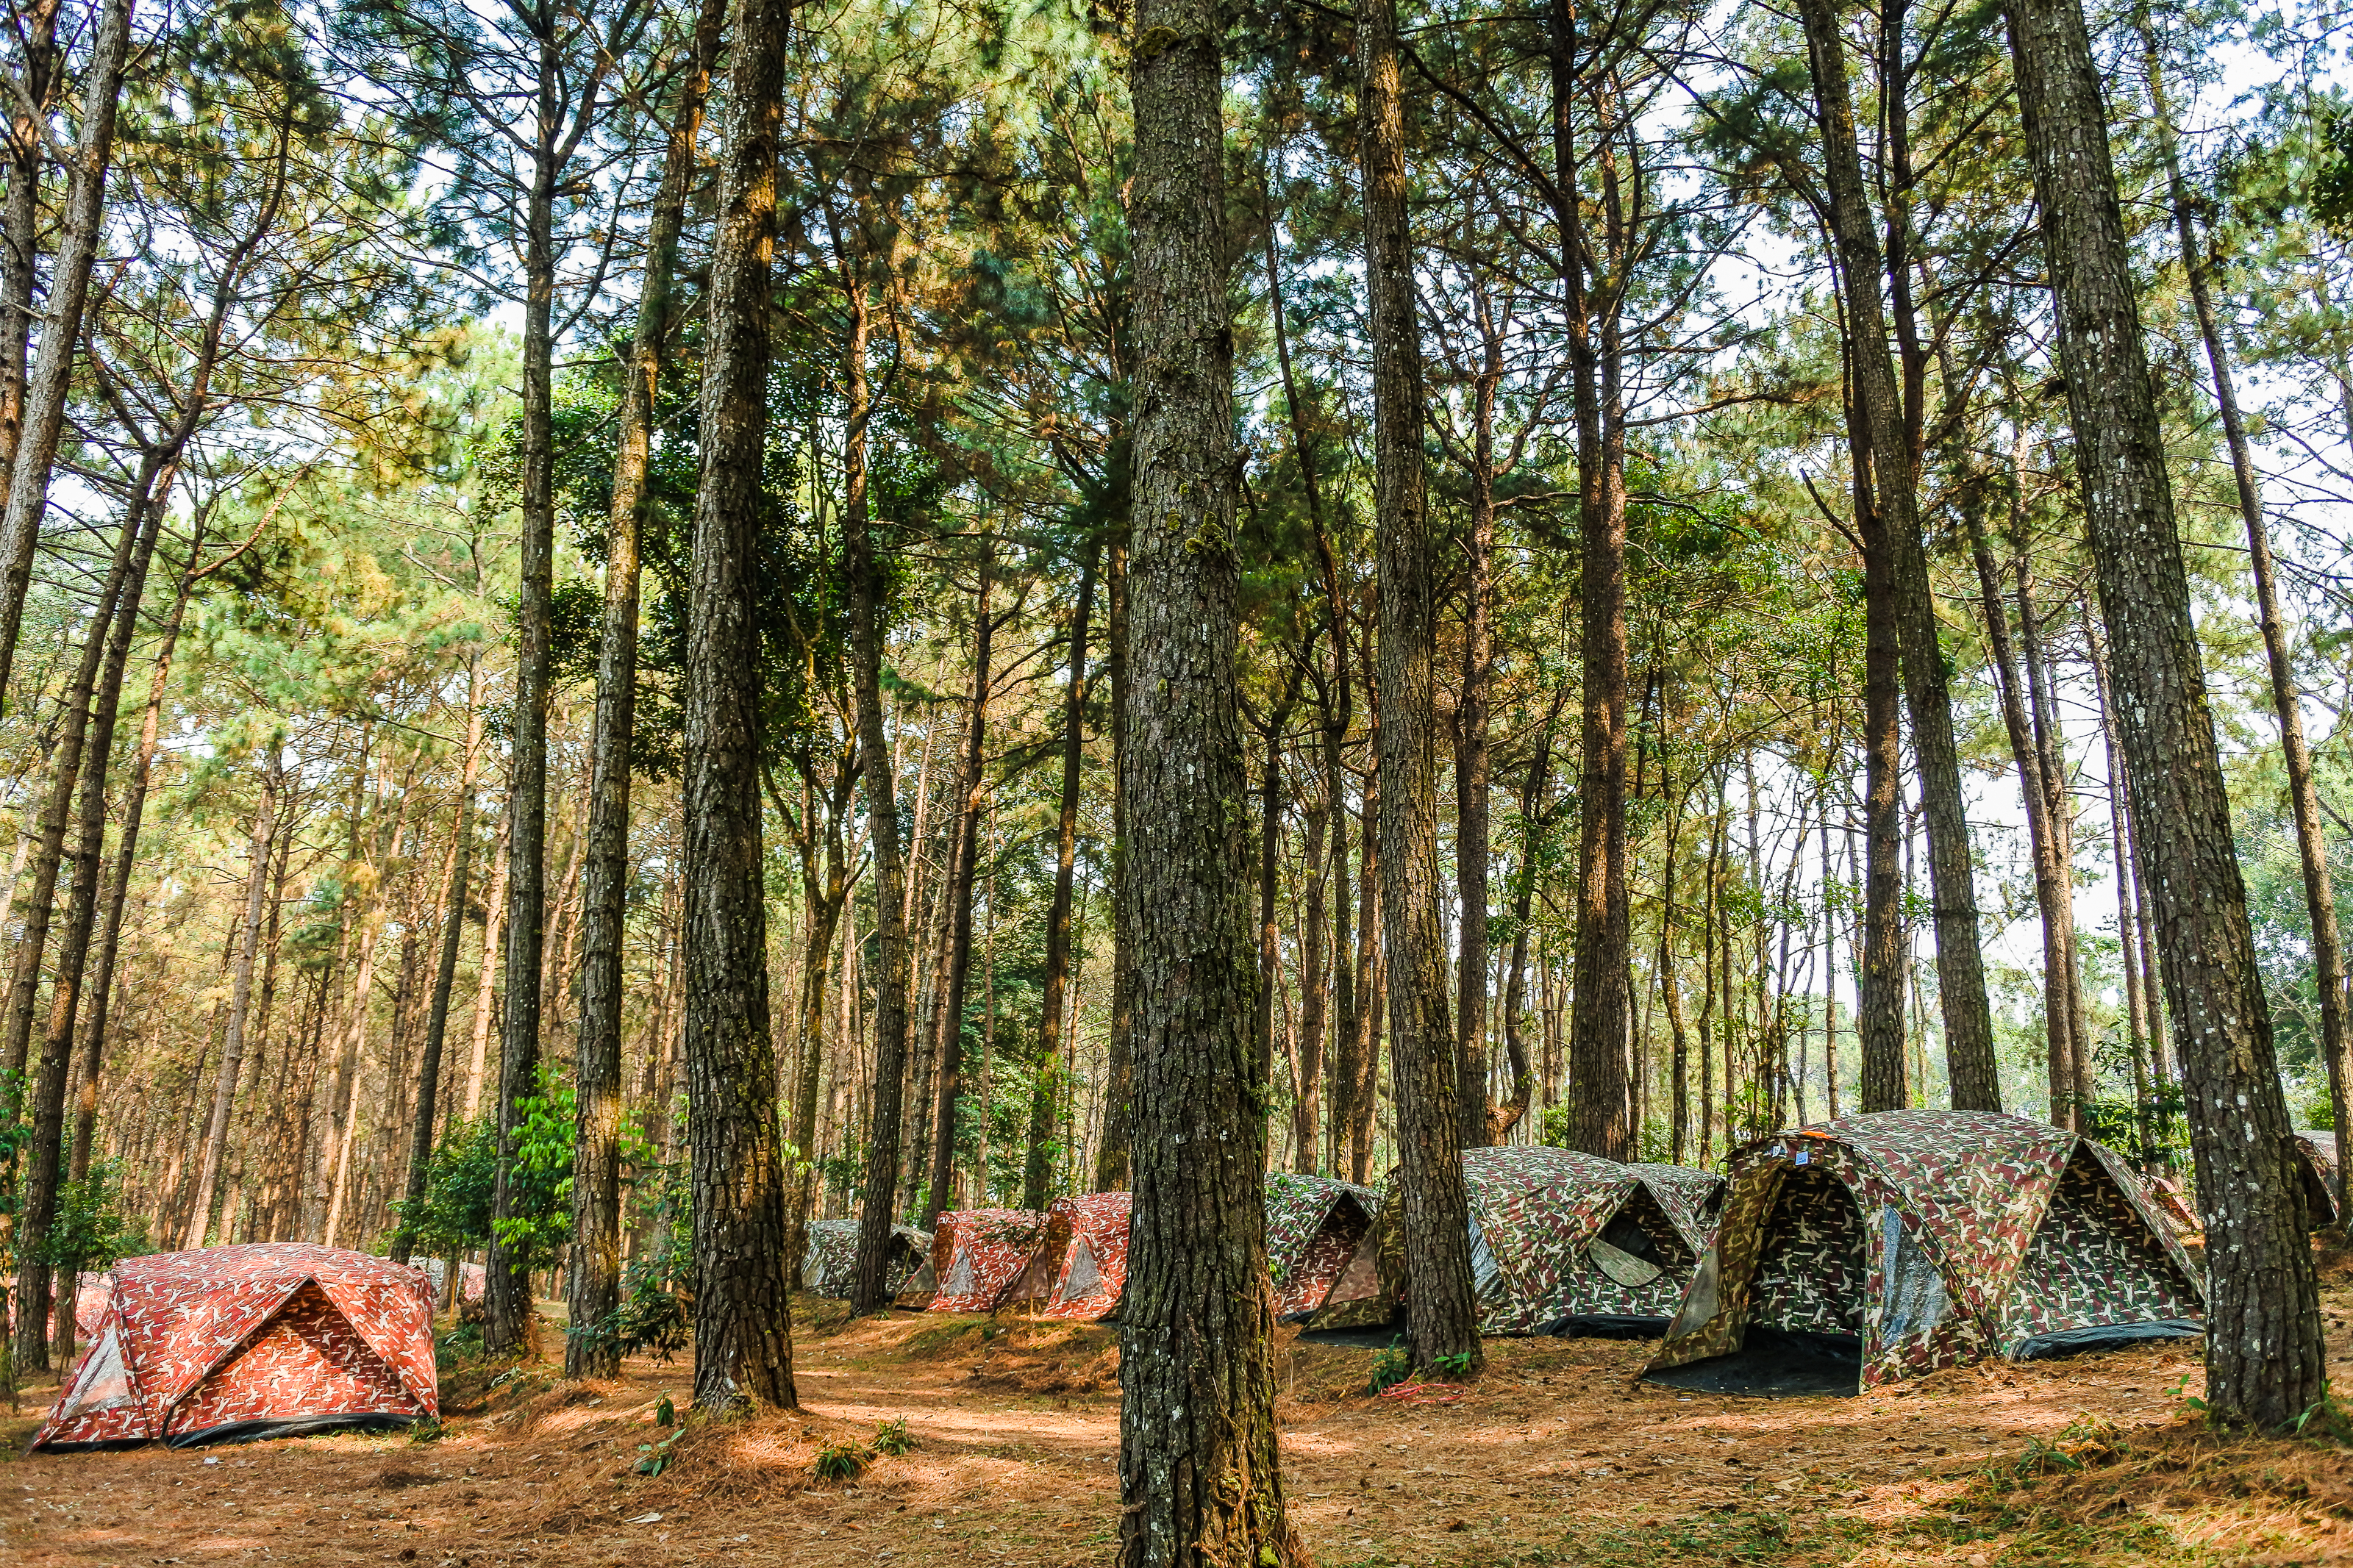
tent, camping, forest, tree, woodland, north, tourism, famous place, holiday, summer, mountain, thailand, national, wood, park, journey, nature, phitsanulok, tranquil scene, asia, relaxation, hiking, adventure, outdoor, environment, outdoors, vacations, campsite, evening, travel, phu hin rong kla, landscape, natural environment, grove, Northern hardwood forest, woody plant, nature reserve, natural landscape, biome, plant, trunk, wilderness, old growth forest, temperate broadleaf and mixed forest, tropical and subtropical coniferous forests, red pine, temperate coniferous forest, plant community, state park, spruce fir forest, birch, national park, jungle, wildlife, valdivian temperate rain forest, rock, birch family